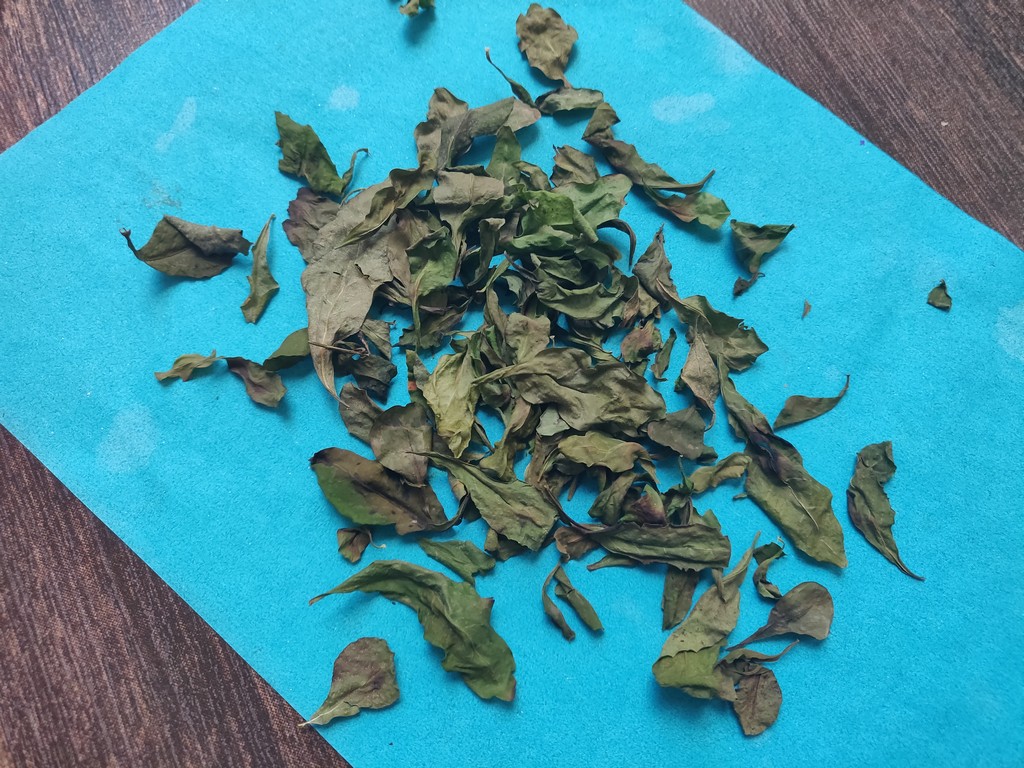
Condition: Dried
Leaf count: multiple
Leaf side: unknown